HMLAT-303

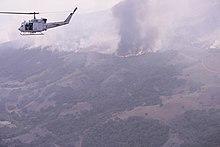
A UH-1N from HMLAT-303 flies California Representative Bill Brady during the October 2007 California wildfires.

HMLAT-303 trained AH-1W Cobra and UH-1N Huey pilots for the Marine Corps and Navy for more than 20 years, until both platforms were upgraded to the new AH-1Z Viper and UH-1Y Venom. HMLAT-303 is the only Marine Corps squadron tasked with training UH-1Y and AH-1Z replacement, refresher, and conversion pilots and aircrew.